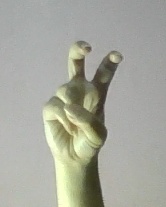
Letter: toot